Baldwin III of Jerusalem

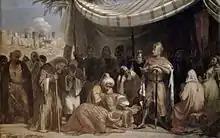
The conquest of Ascalon, depicted here by Sébastien-Melchior Cornu, is commonly seen as Baldwin III's greatest achievement.

King Fulk died in a hunting accident on 10 November 1143, and Queen Melisende swiftly seized power. No royal election was held because the joint reign initiated in 1131 continued with Melisende and Baldwin III. The patriarch, William of Messines, consecrated and anointed Baldwin as king and crowned him together with Melisende on Christmas Day. The coronation did not change much in Baldwin's life. Because he was only 13 at the time, his mother became his guardian. Although she is often described as having ruled as regent in Baldwin's name, neither she nor William of Tyre understood her authority in those terms. William explicitly presented her rule as grounded in hereditary right, and the historian Bernard Hamilton has argued that she should be considered a queen regnant.